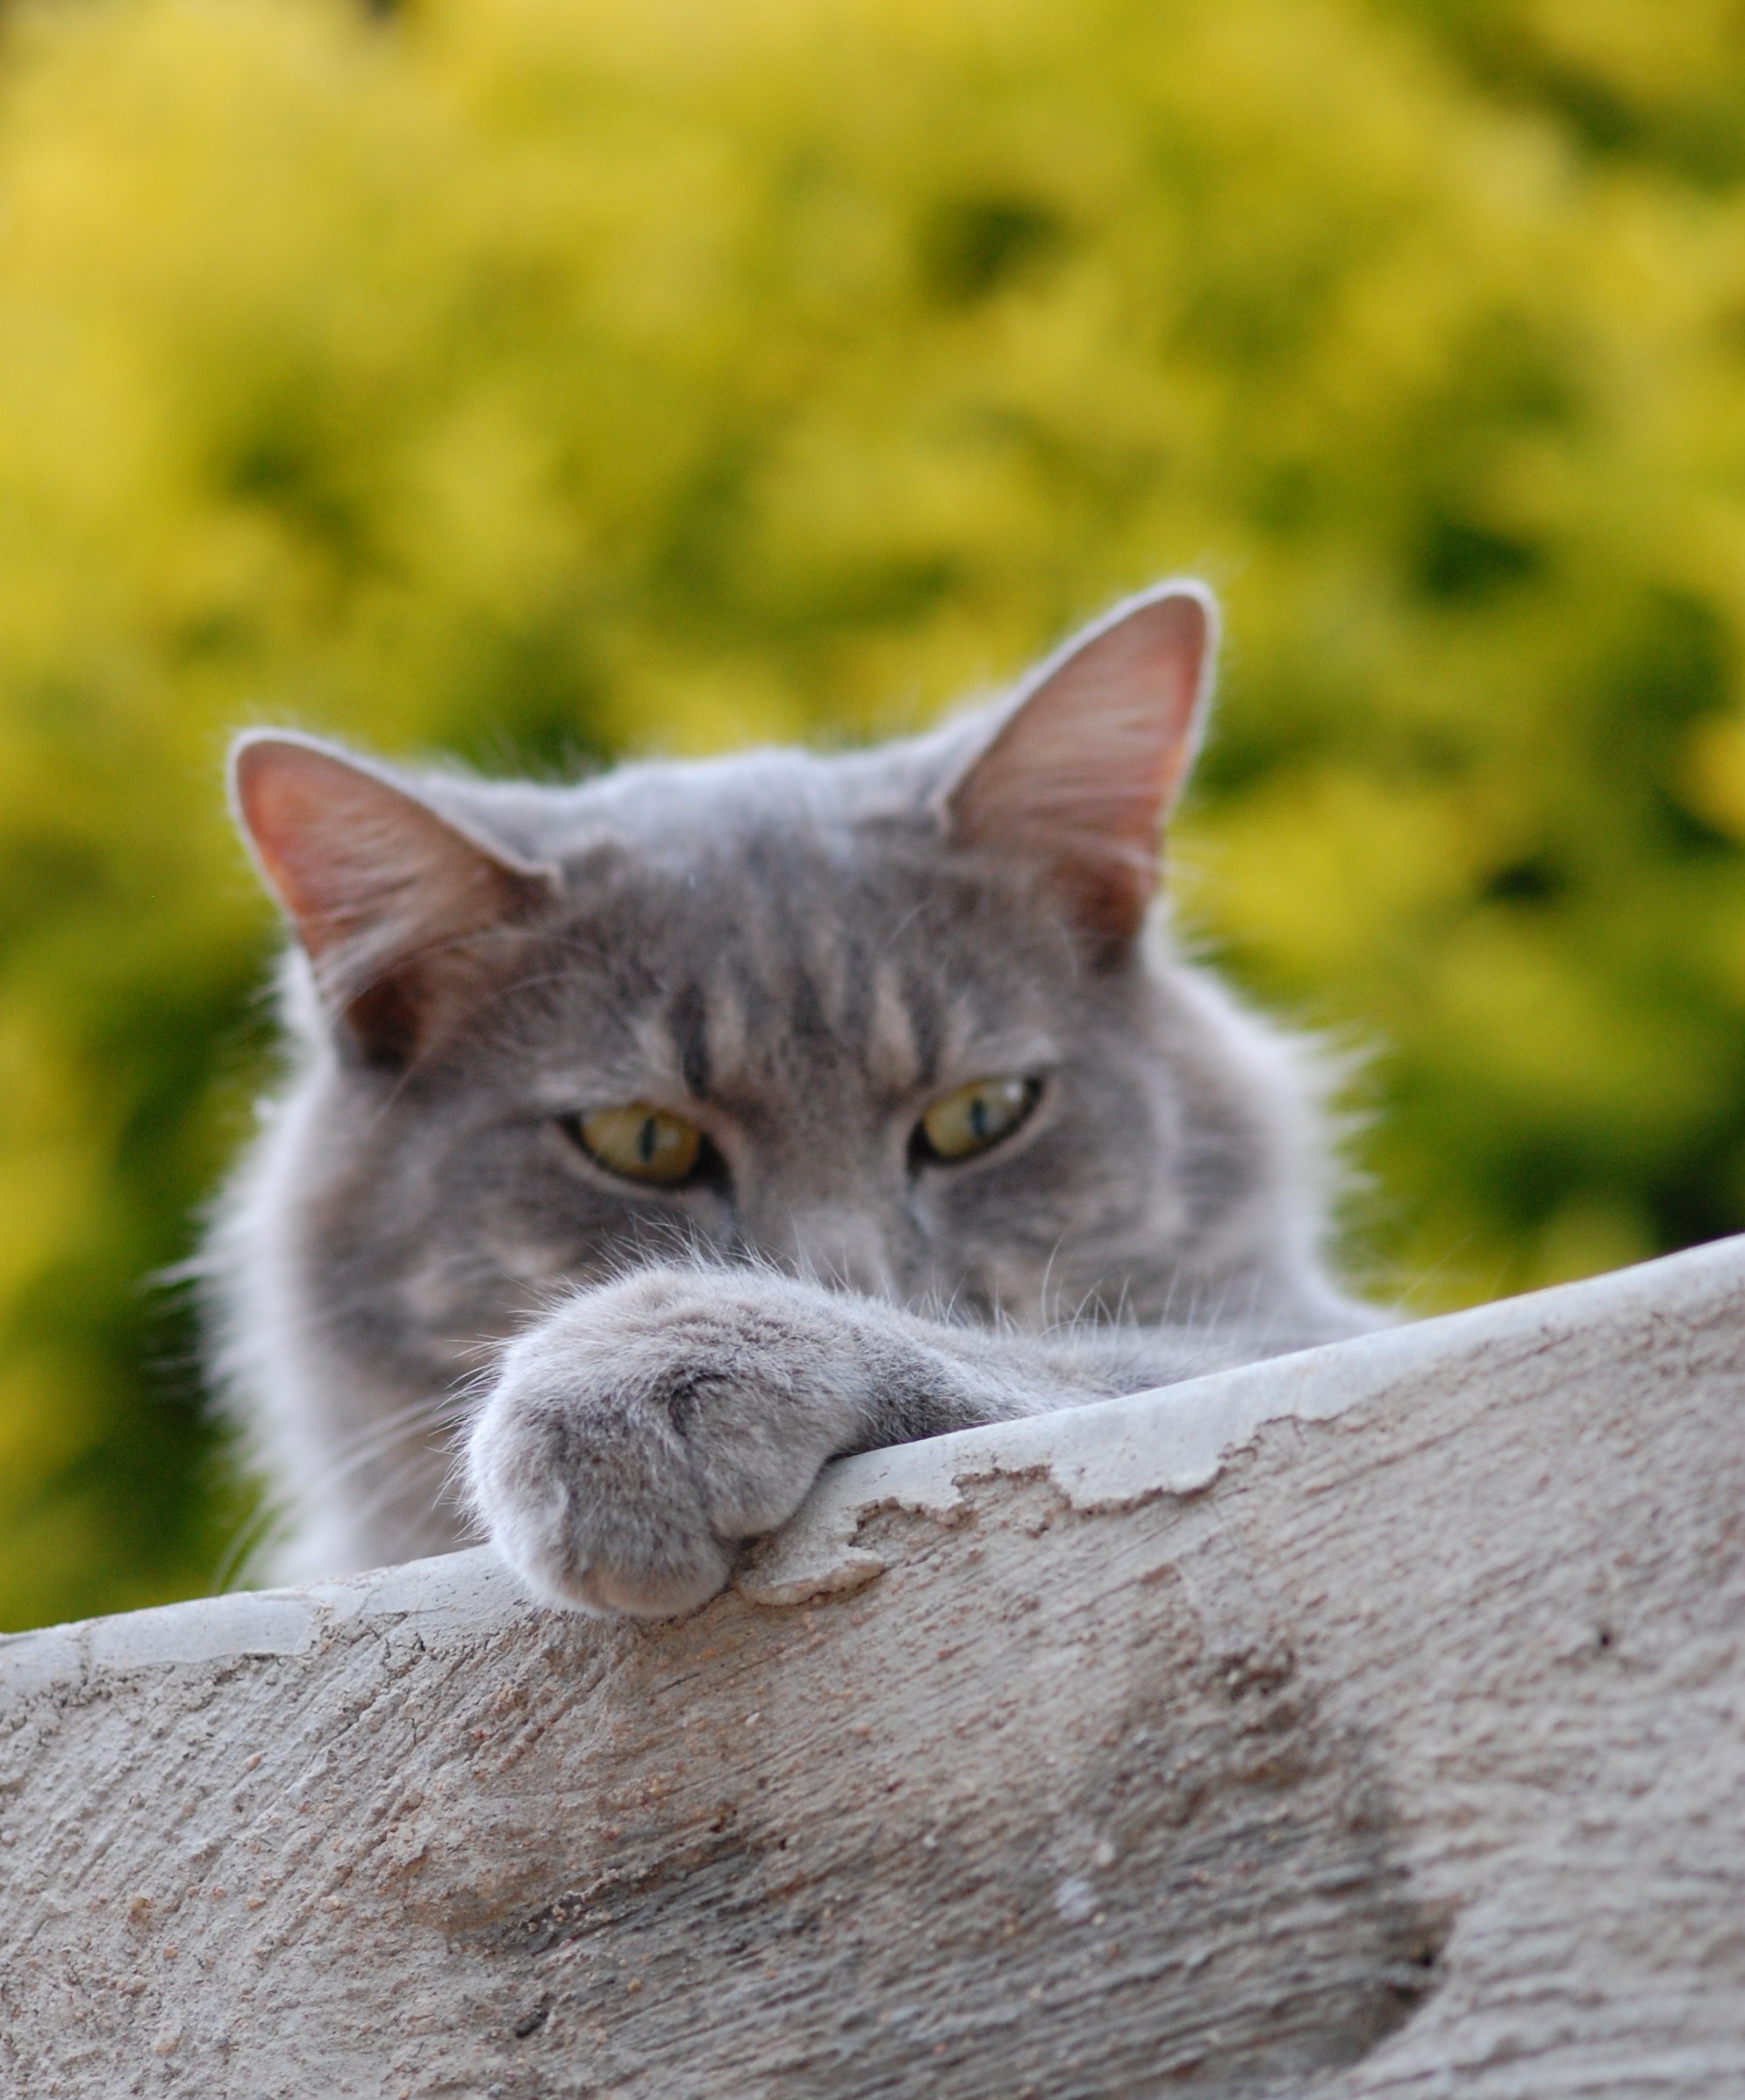
animal, cute, pet, fluffy, cat, feline, mammal, fauna, whiskers, paw, vertebrate, tabby cat, european shorthair, wild cat, small to medium sized cats, cat like mammal, domestic short haired cat